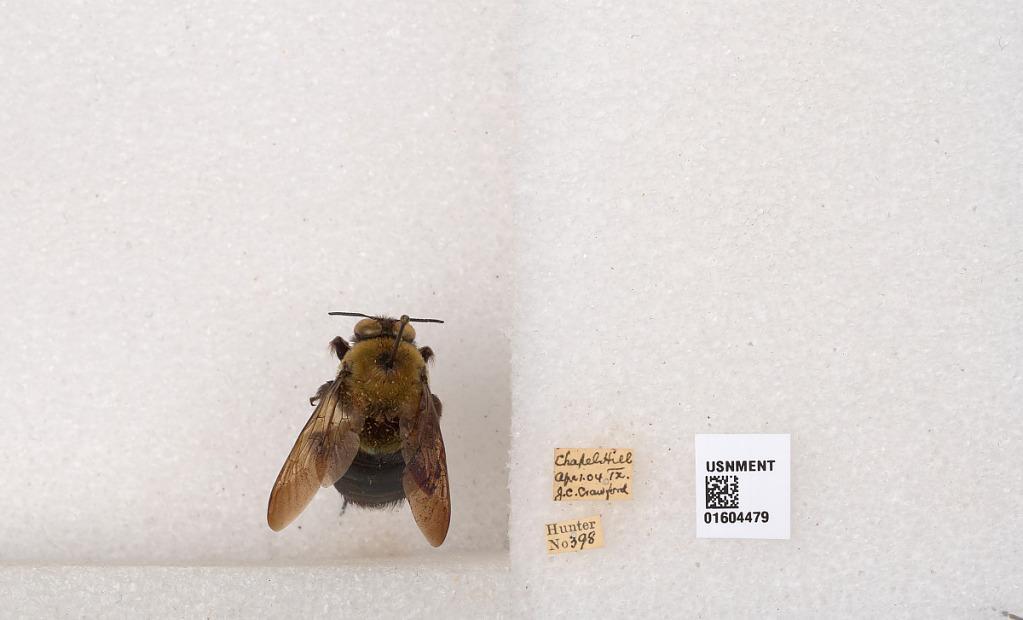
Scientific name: Xylocopa (Xylocopoides) virginica virginica (Linnaeus)
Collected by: J. Crawford
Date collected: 1904-4-1
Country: United States
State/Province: Texas
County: Washington
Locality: Chapel Hill